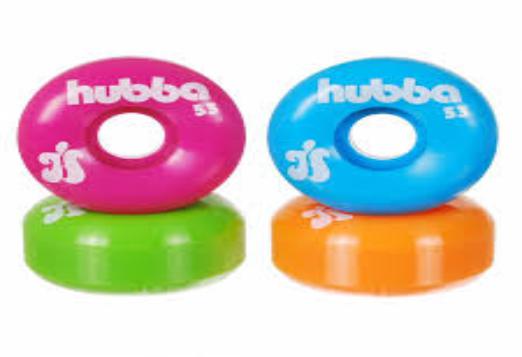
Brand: hubba wheels
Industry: Clothes